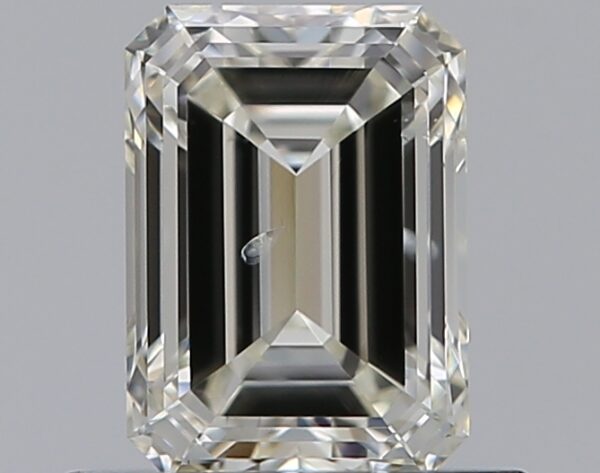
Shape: emerald
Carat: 0.72
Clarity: SI2
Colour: J
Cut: EX
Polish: EX
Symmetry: VG
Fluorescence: N
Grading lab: GIA
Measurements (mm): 5.98 x 4.31 x 2.83